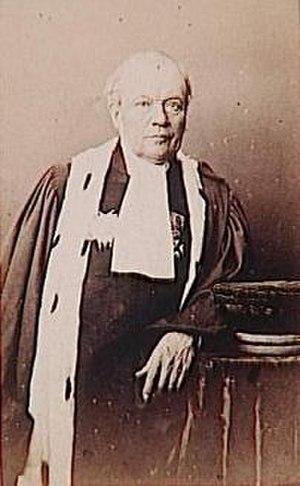
En droit, l'avocat est un juriste dont les fonctions traditionnelles sont de conseiller, représenter, d'assister et de défendre ses clients, personnes physiques ou morales, en justice, en plaidant pour faire valoir leurs droits et, plus généralement, pour les représenter. Par ailleurs, l'avocat s'acquitte d'une fonction de conseil mais aussi de rédacteur d'actes.